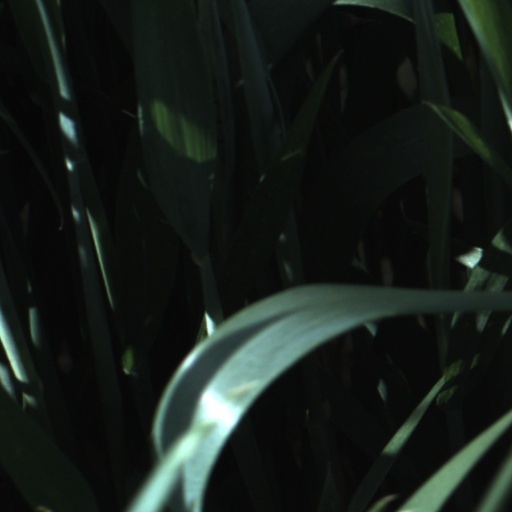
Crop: wheat